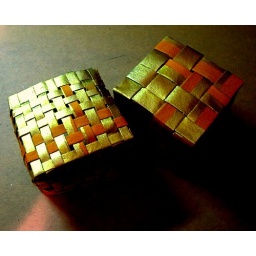
gold leaf paper box from paper made in old hong kong